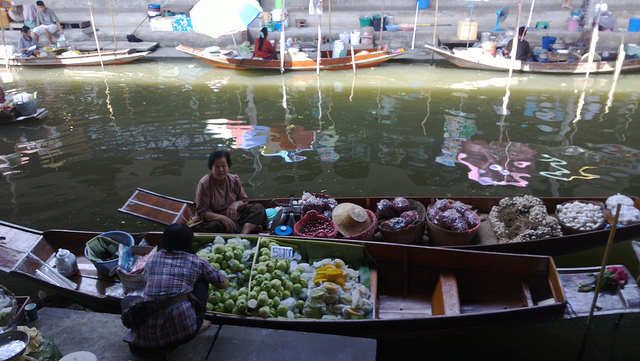
A woman sitting on a boat filled with supplies on a lake.

two people and one is in her boat with baskets of food

Small boat filled with fruit on a river filled with boats.